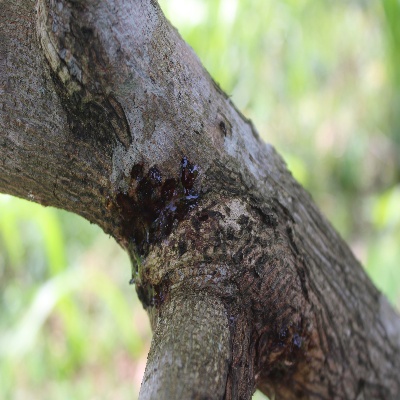
Crop: Cashew
Condition: gumosis